World Architecture Festival

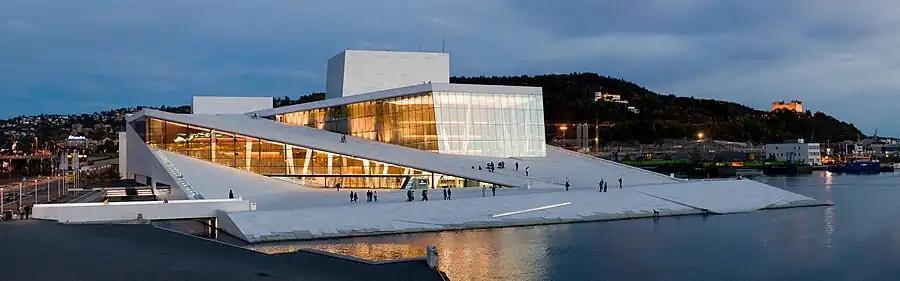
2008 Culture of the Year: Oslo Opera House, Norway, by Snøhetta

The World Architecture Festival was held for the first time on 22–24 October 2008 in Barcelona. Its programme director was Paul Finch. An important part of the festival was the awards programme. The competition was open to building completed within the past 18 months, between January 1, 2007 and June 20, 2008. There were 722 entries competing in 17 categories, comprising 96 building types from 63 countries. After a preselection, 224 projects from 43 countries have been shortlisted. All the shortlisted architects presented their work during the festival and the winners competed for the top award, the World Building of the Year. The judging panel was headed by Norman Foster and included Stefan Behnisch, Robert Stern and Zaha Hadid among the 40 architects on the panel. 1,900 visitors from 70 countries attended the festival.